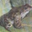
Label: frog